Christmas in Indonesia

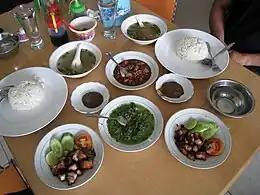

For the Batak in North Sumatra, Christmas Day is always followed by sacrificing an animal. The local people will save money for months beforehand and buy this animal together. This tradition is called "marbinda" and shows togetherness and mutual cooperation. The sacrificed animal can be a pig, a buffalo, or an ox, and the meat will be shared to all the people that participate in the purchasing of the animal.